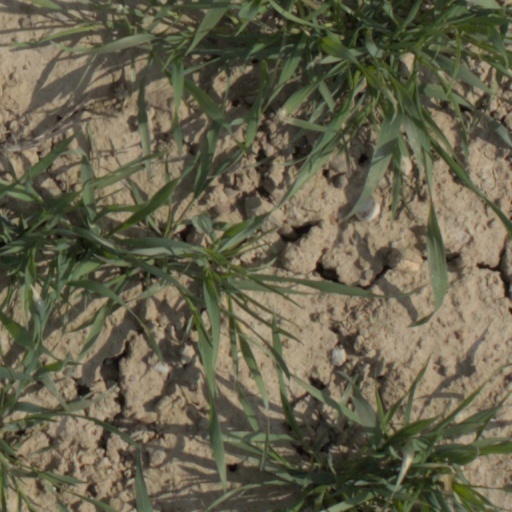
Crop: wheat